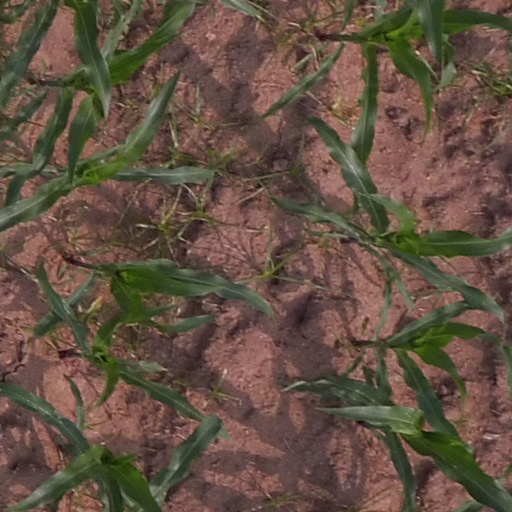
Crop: maize; corn